Max Moroff

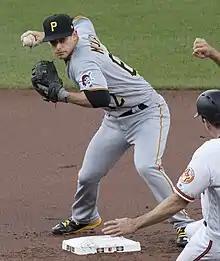
Moroff with the Pittsburgh Pirates in 2017

Maxwell Anthony Moroff (born May 13, 1993) is an American former professional baseball infielder. He played in Major League Baseball (MLB) for the Pittsburgh Pirates, Cleveland Indians, and St. Louis Cardinals.